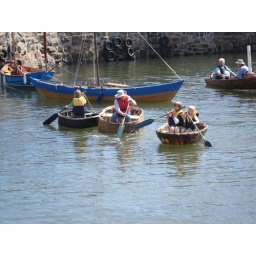
3 of the corracles out in the water with the small steam boat in the background.